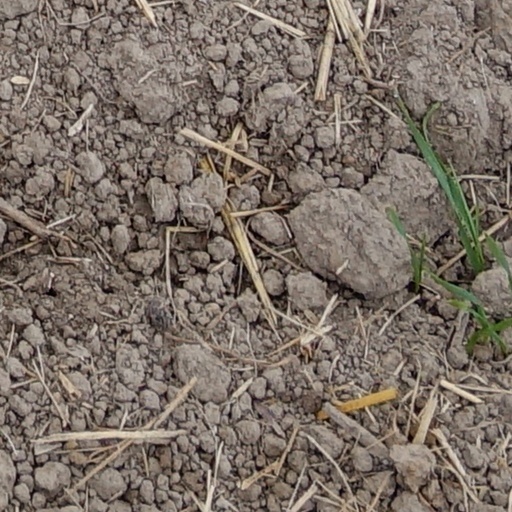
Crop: wheat